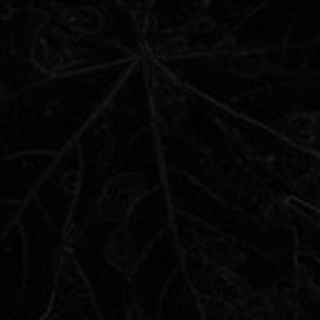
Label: cotton_target_spot